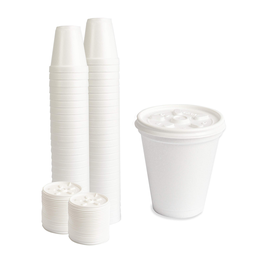
Label: paper